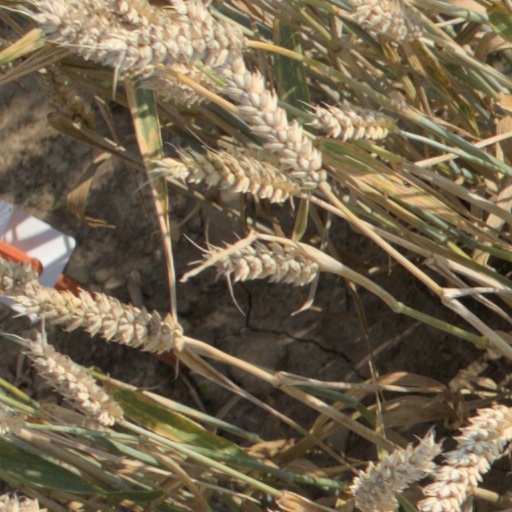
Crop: wheat